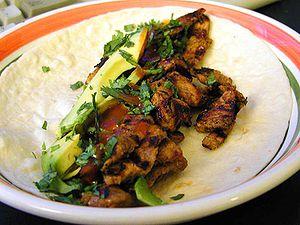
Carne asada est une expression espagnole désignant une viande ayant subi une préparation de type asado, c'est-à-dire un processus de cuisson lente, par rôtissage ou grillade. Exemples : agneau, lapin, poulet, légumes